College Green, Dublin

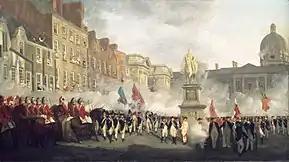
"The Dublin Volunteers on College Green" by Francis Wheatley, 1780

The area was once known as Hoggen Green and named after the nunnery of Blessed Virgin Mary del Hogges constructed at this location in 1156 by Diarmaid mac Murchadha. The name "Hoggen" derives from the Old Norse word "haugr" meaning mound, or barrow. The cemetery at College Green consisted of several burial mounds, which are thought to have contained the remains of some of the Norse kings of Dublin.